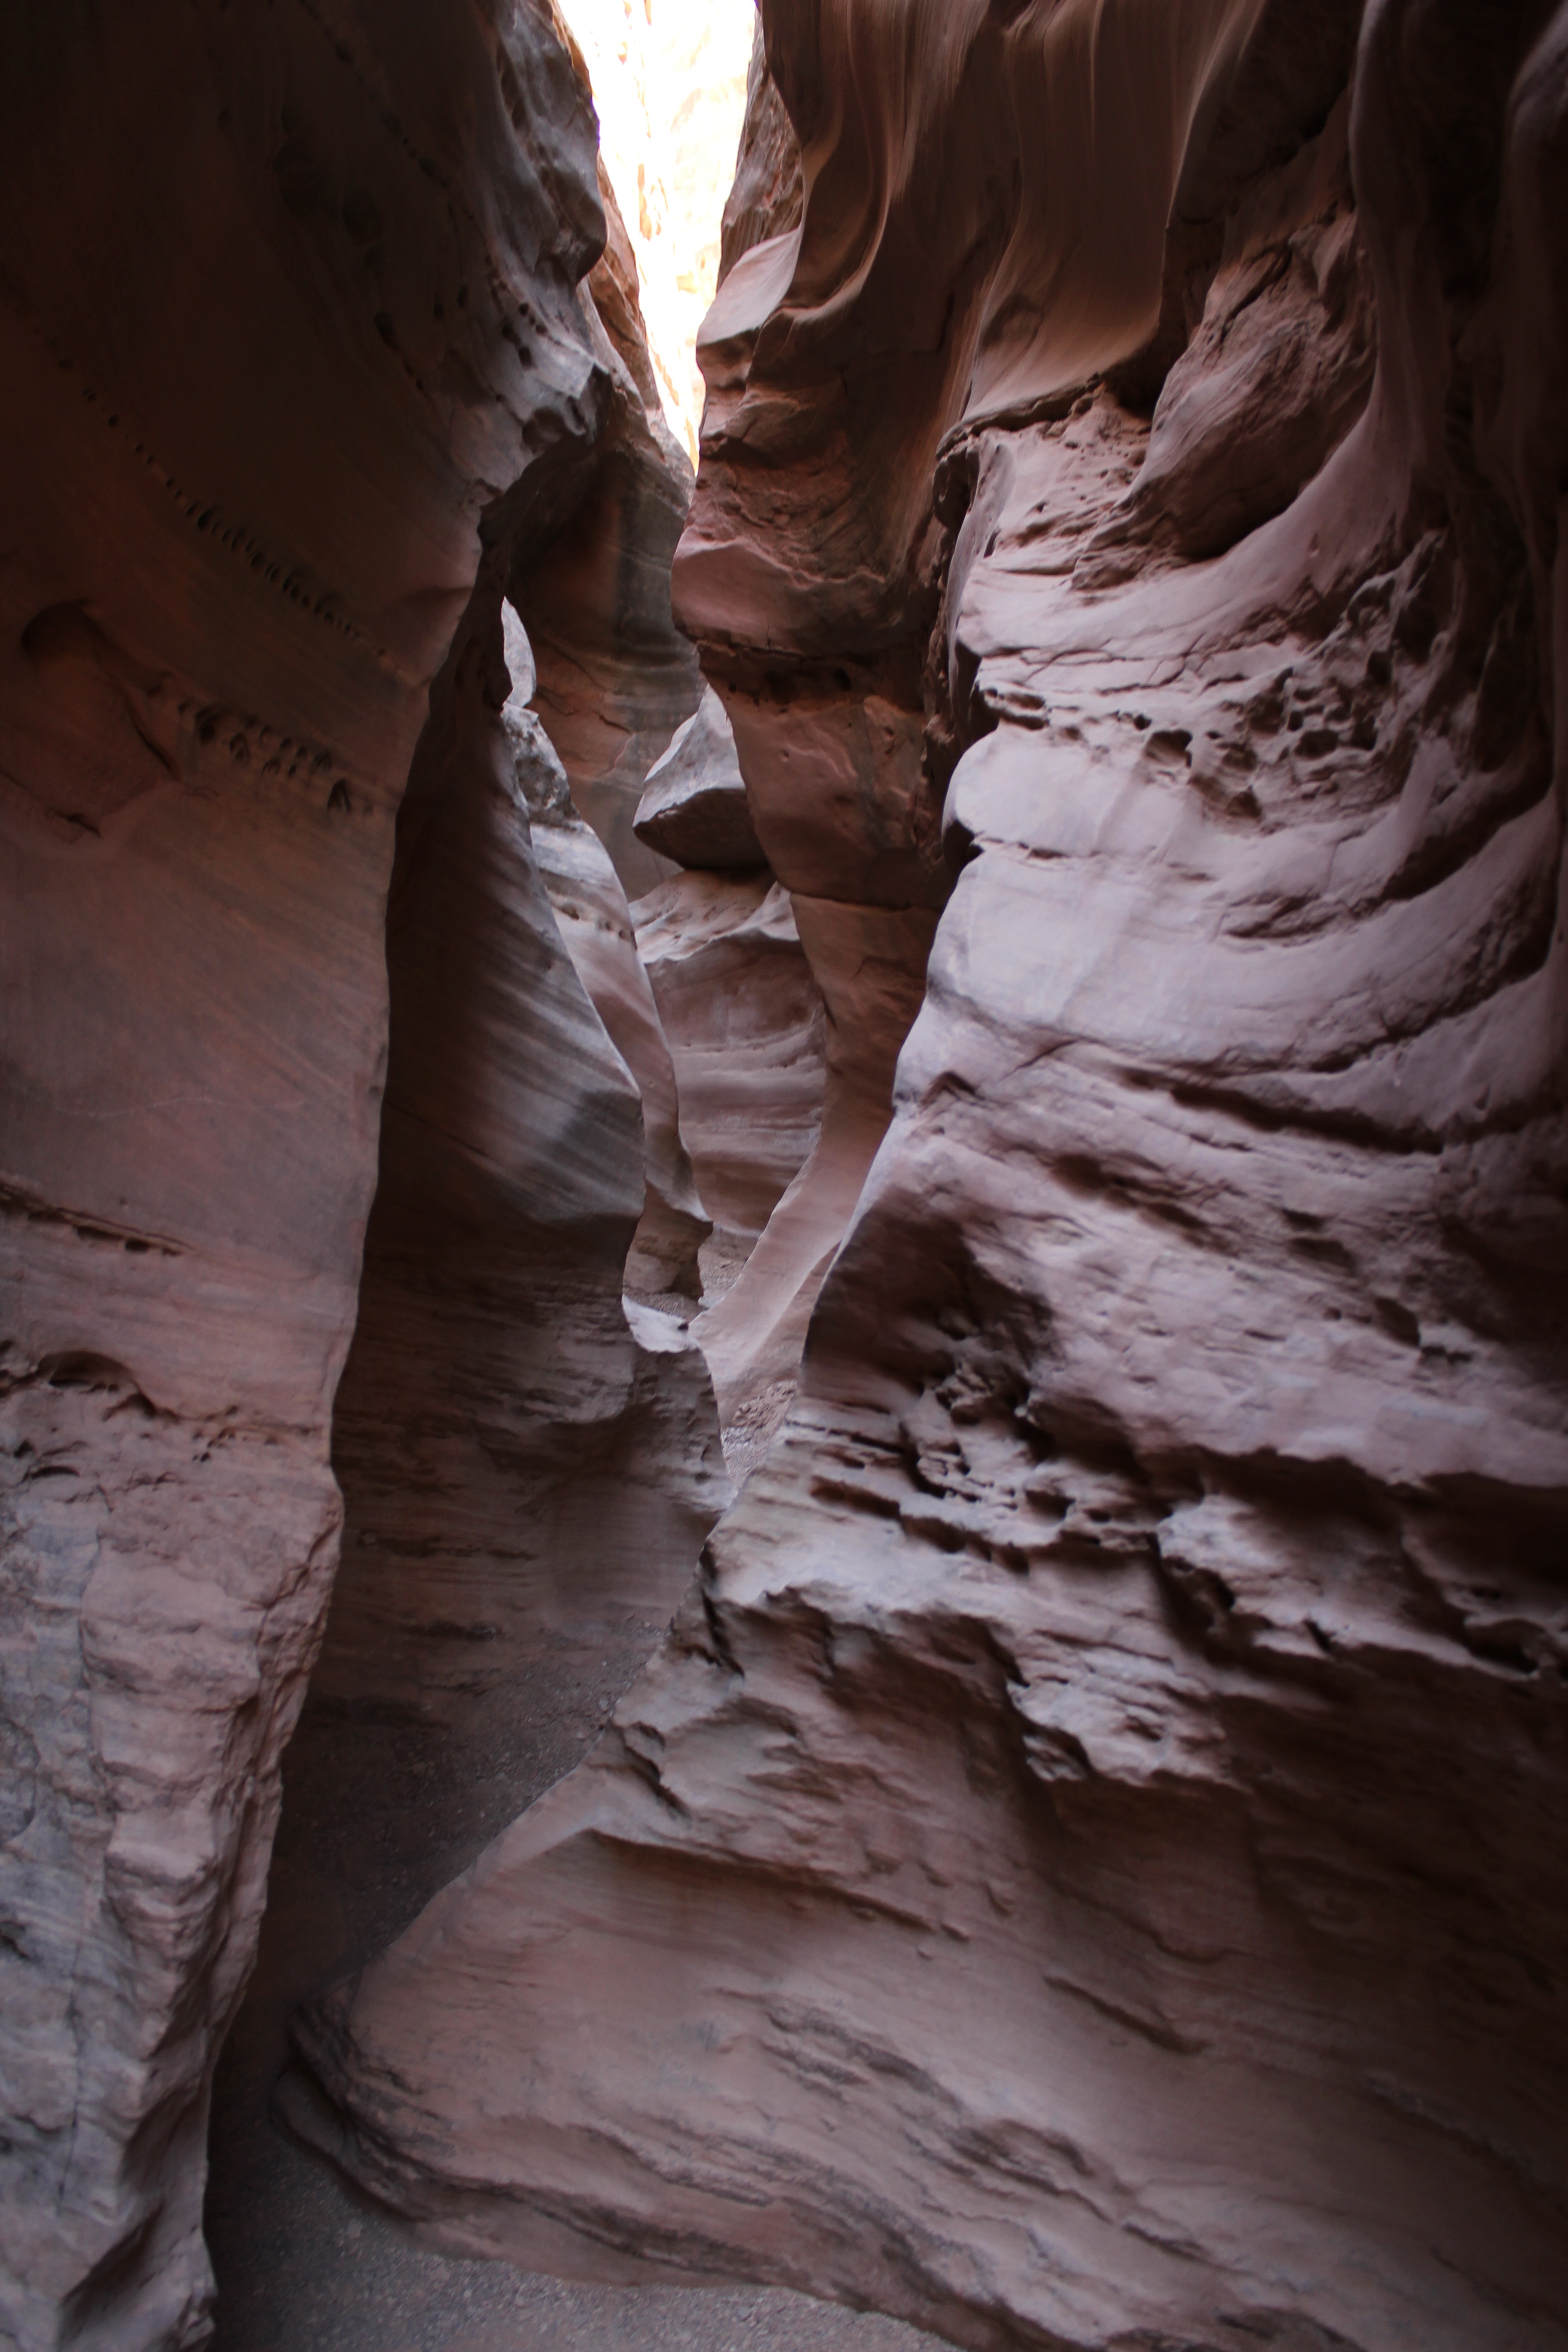
landscape, rock, desert, formation, canyon, geology, utah, badlands, wadi, landform, geographical feature, horse canyon